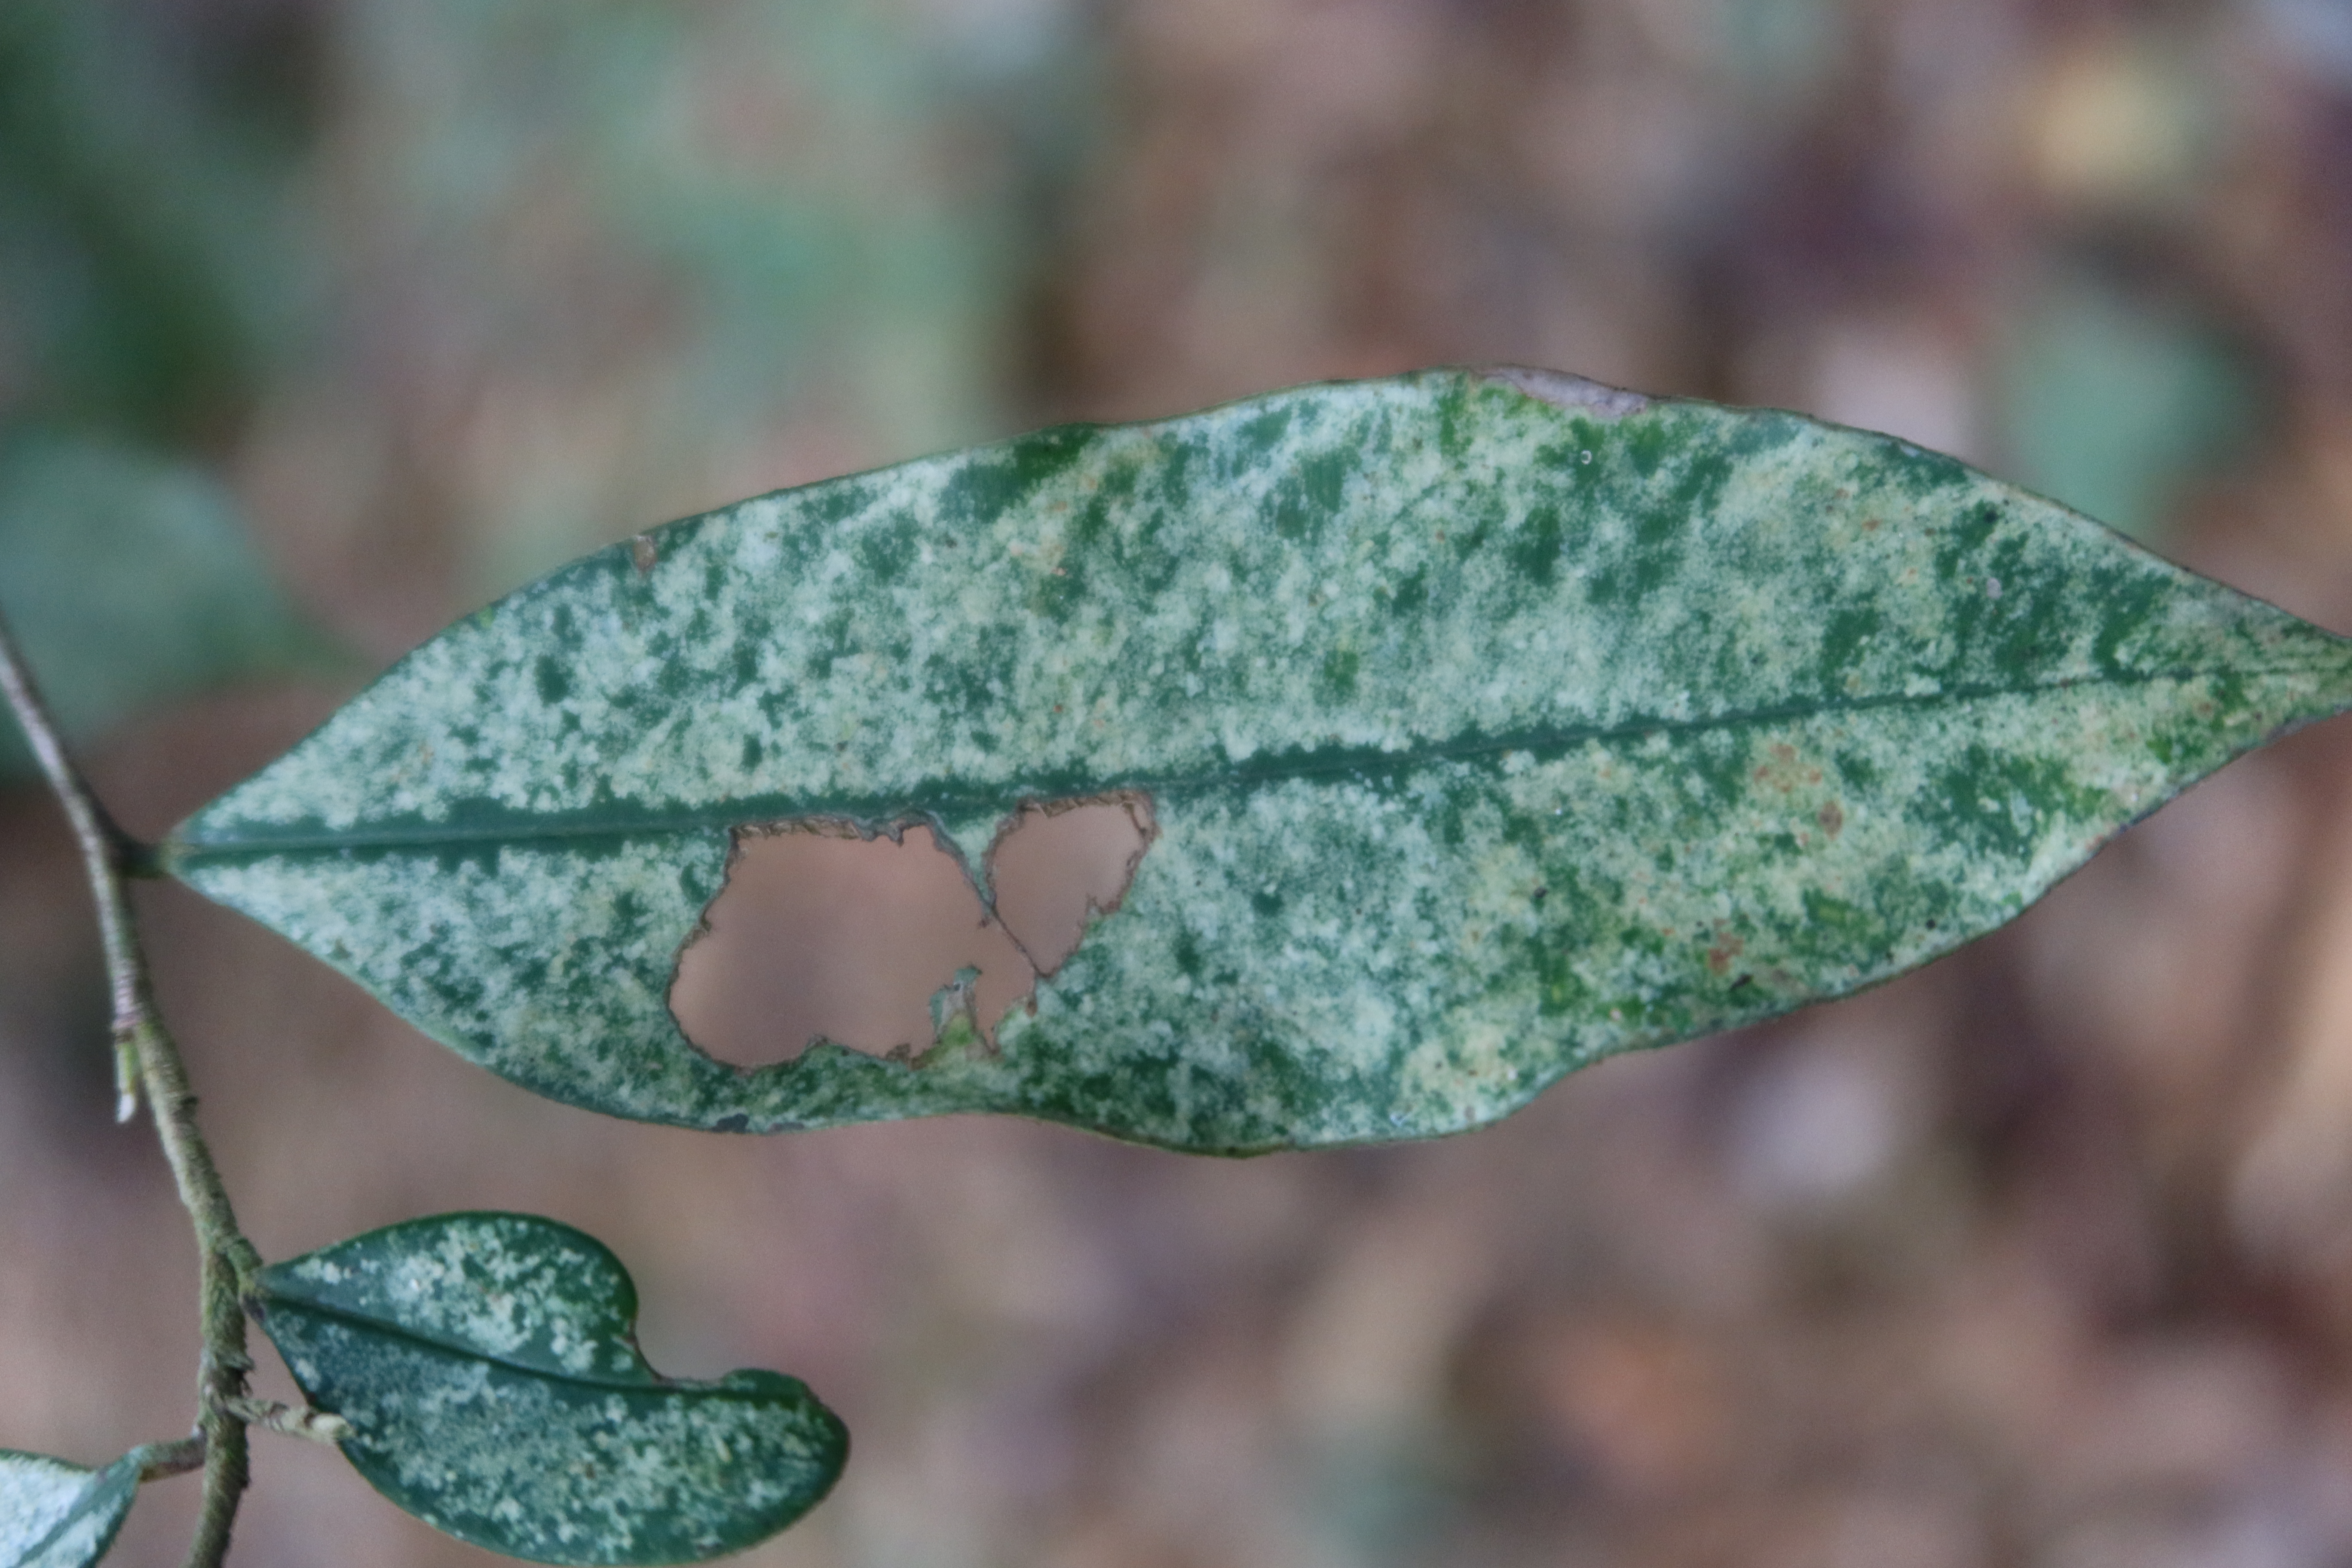
Label: Powdery mildew